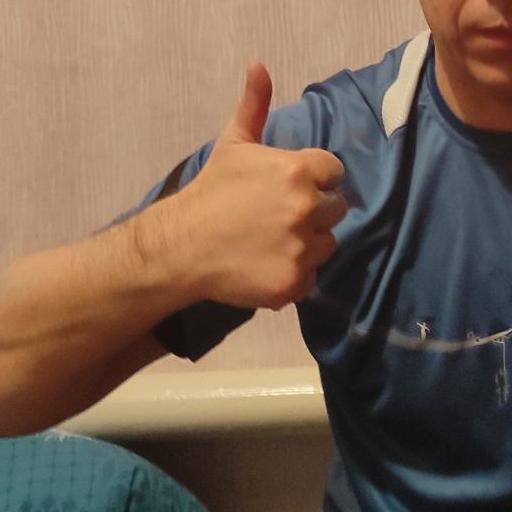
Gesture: like